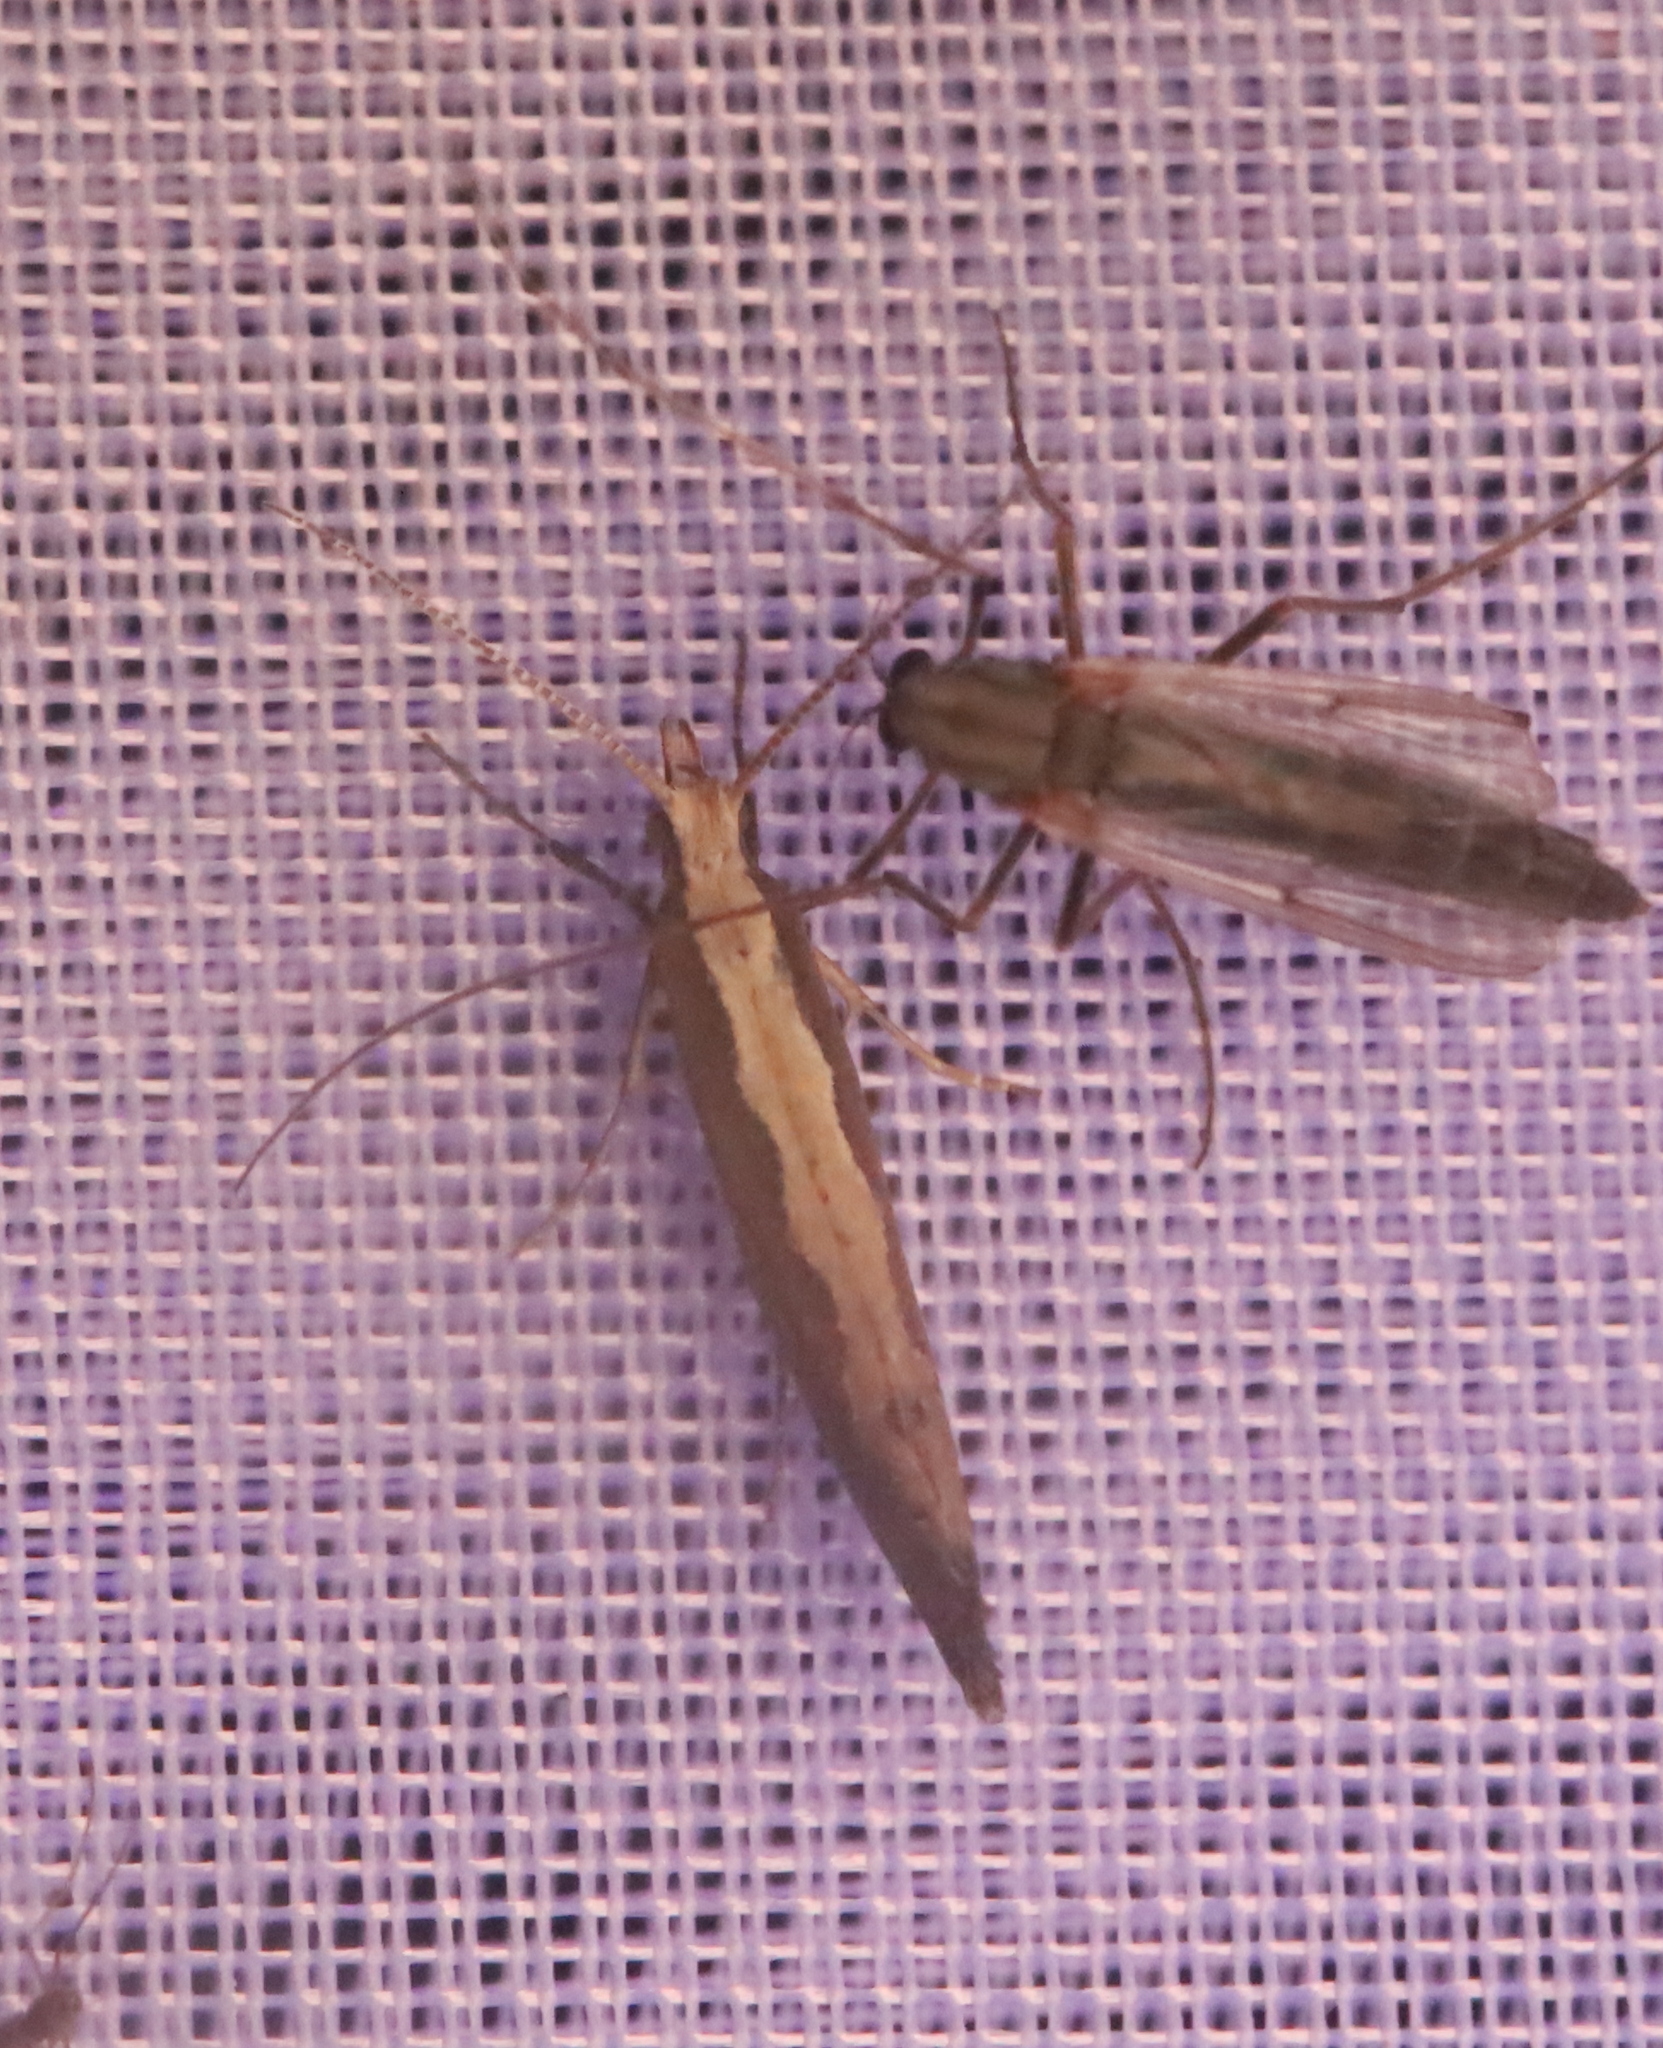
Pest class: diamondback_moth